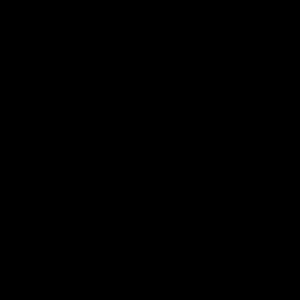
Un bonhomme allumette ou bonhomme fil de fer ou bonhomme bâton, en anglais stickfigure ou stickman, est un dessin représentant un humain de façon très simple.